European Parliament of Enterprises

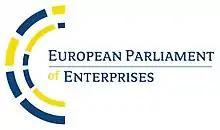
European Parliament of Enterprises

The European Parliament of Enterprises™ (EPE) is an event for European entrepreneurs, organized by Eurochambres, the Association of European Chambers of Commerce and Industry, once every two years. The first edition of the event was launched on 14 October 2008 on the occasion of Eurochambres' fiftieth anniversary.